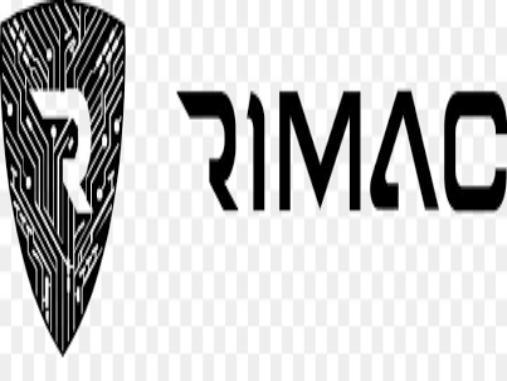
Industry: Transportation